Josh Allen

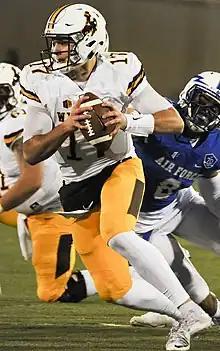
Allen with Wyoming in 2017

In his first year at Wyoming, he played in two games and made one start. In his first career start he attempted only four passes before suffering a broken collarbone which ended his season; because the injury occurred early in the season, he qualified for a medical redshirt. Allen returned from the injury in 2016 and was Wyoming's starter.